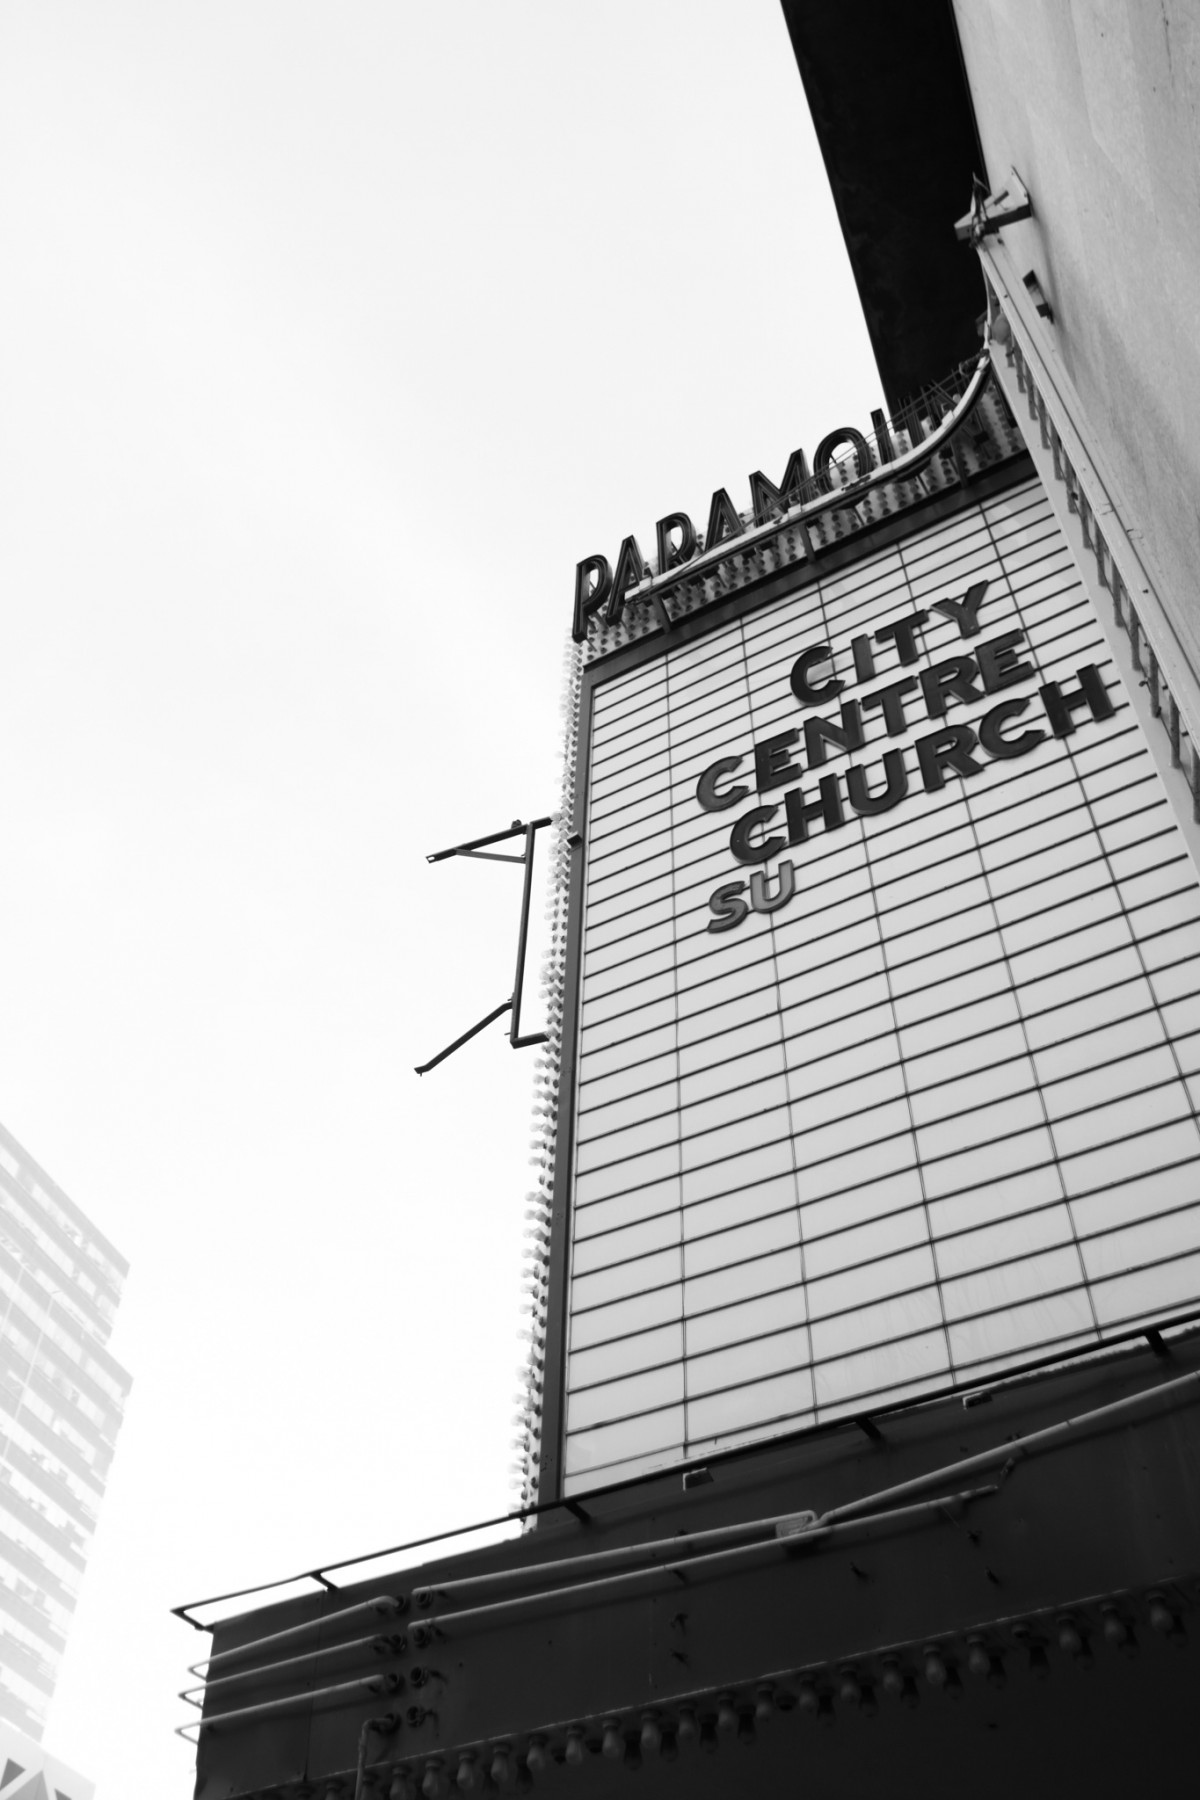
Tags: architecture, skyline, skyscraper, line, tower block, shape